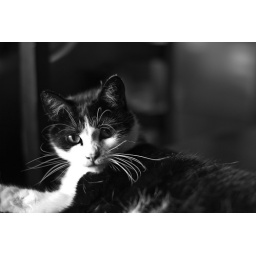
black and white cat. in black and white.